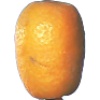
Label: Kumquats 1